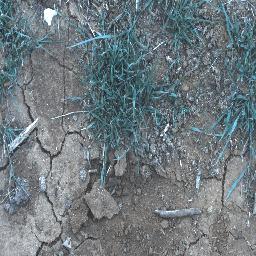
Label: negative